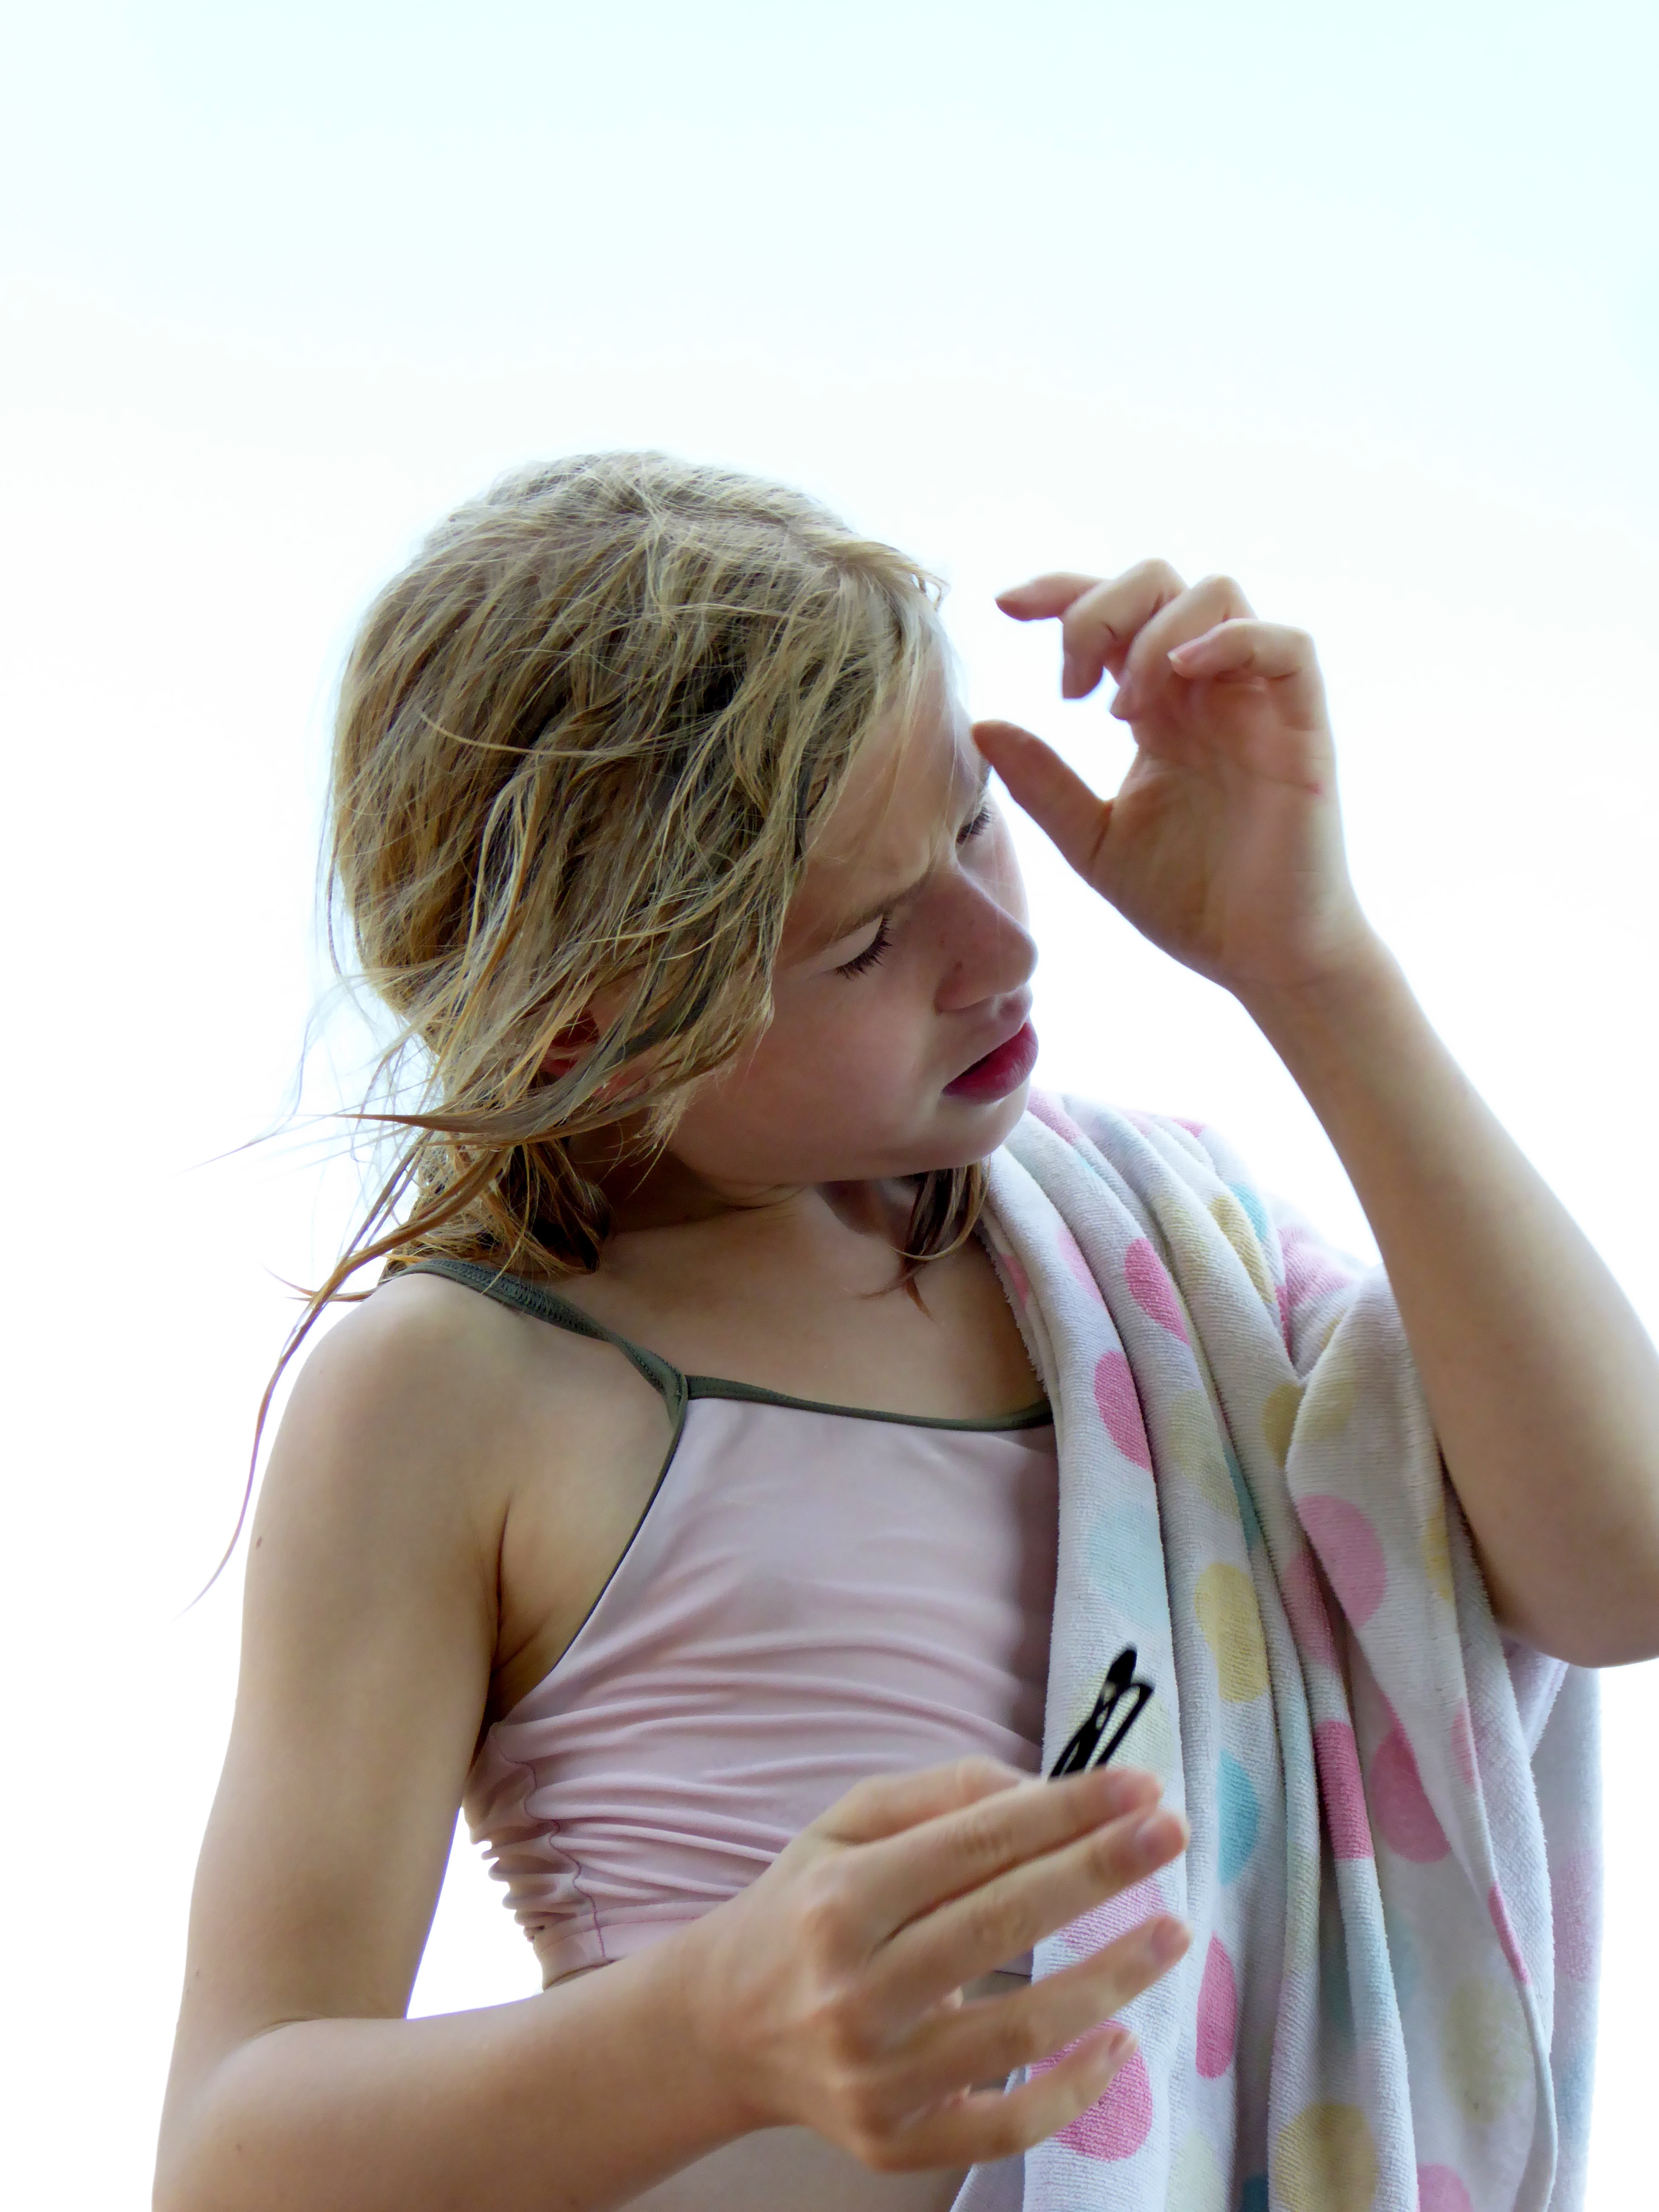
hand, person, girl, woman, hair, photography, dry, swim, portrait, model, romance, facial expression, hairstyle, towel, long hair, face, beauty, blond, emotion, shower, interaction, photo shoot, body care, sense, portrait photography, human action, body hygiene, hair care